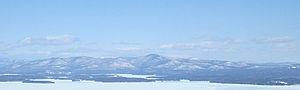
Les montagnes Ossipee sont un massif volcanique situé à l'ouest de la ville américaine d’Ossipee et du lac Ossipee dans le comté de Carroll, dans l’État du New Hampshire. Elles se trouvent au sud des montagnes Blanches. Le mont Shaw, en est le point culminant avec 910 mètres et se trouve dans les municipalités de Moultonborough et Tuftonboro. Le massif est situé au nord du lac Winnipesaukee. Il est composé par les vestiges d'un dyke annulaire datant d'environ 125 millions d'années.